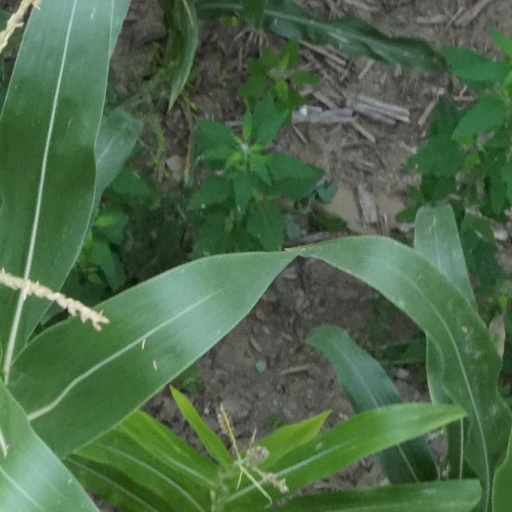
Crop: maize; corn